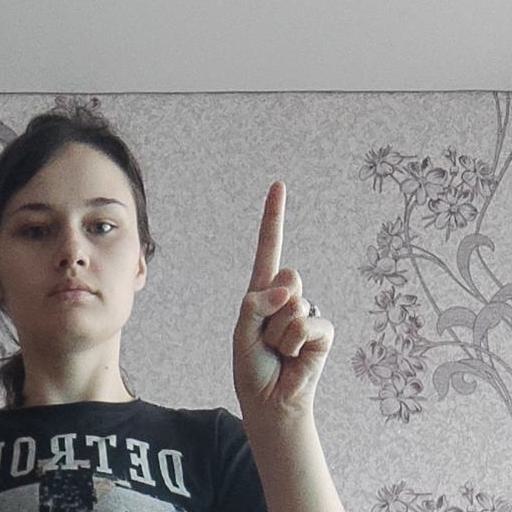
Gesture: one